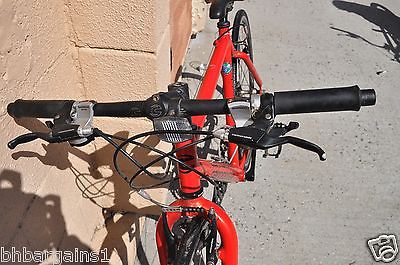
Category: bicycle